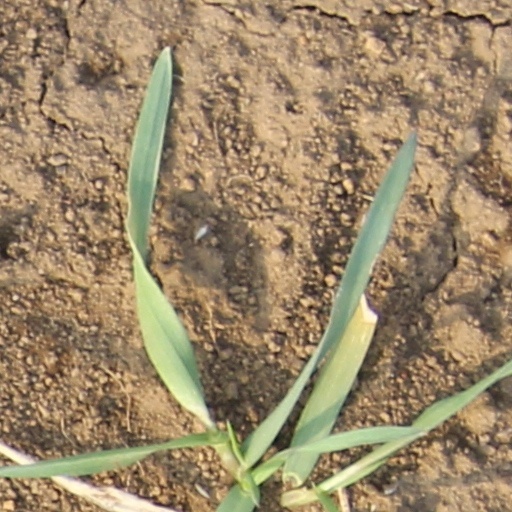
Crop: wheat